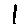
Label: 1